Ladeania lanceolata

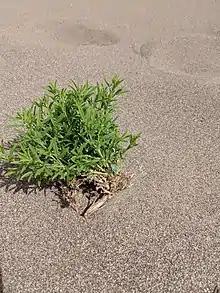
Taken in the Great Sand Dunes National Park, Colorado USA

It is native to western North America from central Canada to California to Texas, where it grows in sandy habitat, such as alluvial plains and sagebrush.